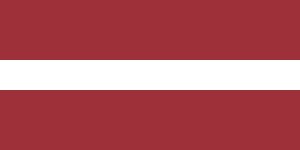
Letlands flag
FIAV 110100.svg Flagets proportioner er 1:2
Det nationale lettiske flag blev genindført den 27. februar 1990. Det samme flag blev brugt af det uafhængige Letland fra 1918 og indtil landet blev en del af USSR i 1940.